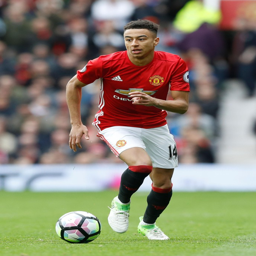
contract highlights how football is now on another planet